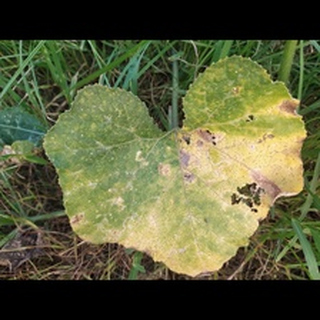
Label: pumpkin_powdery_mildew